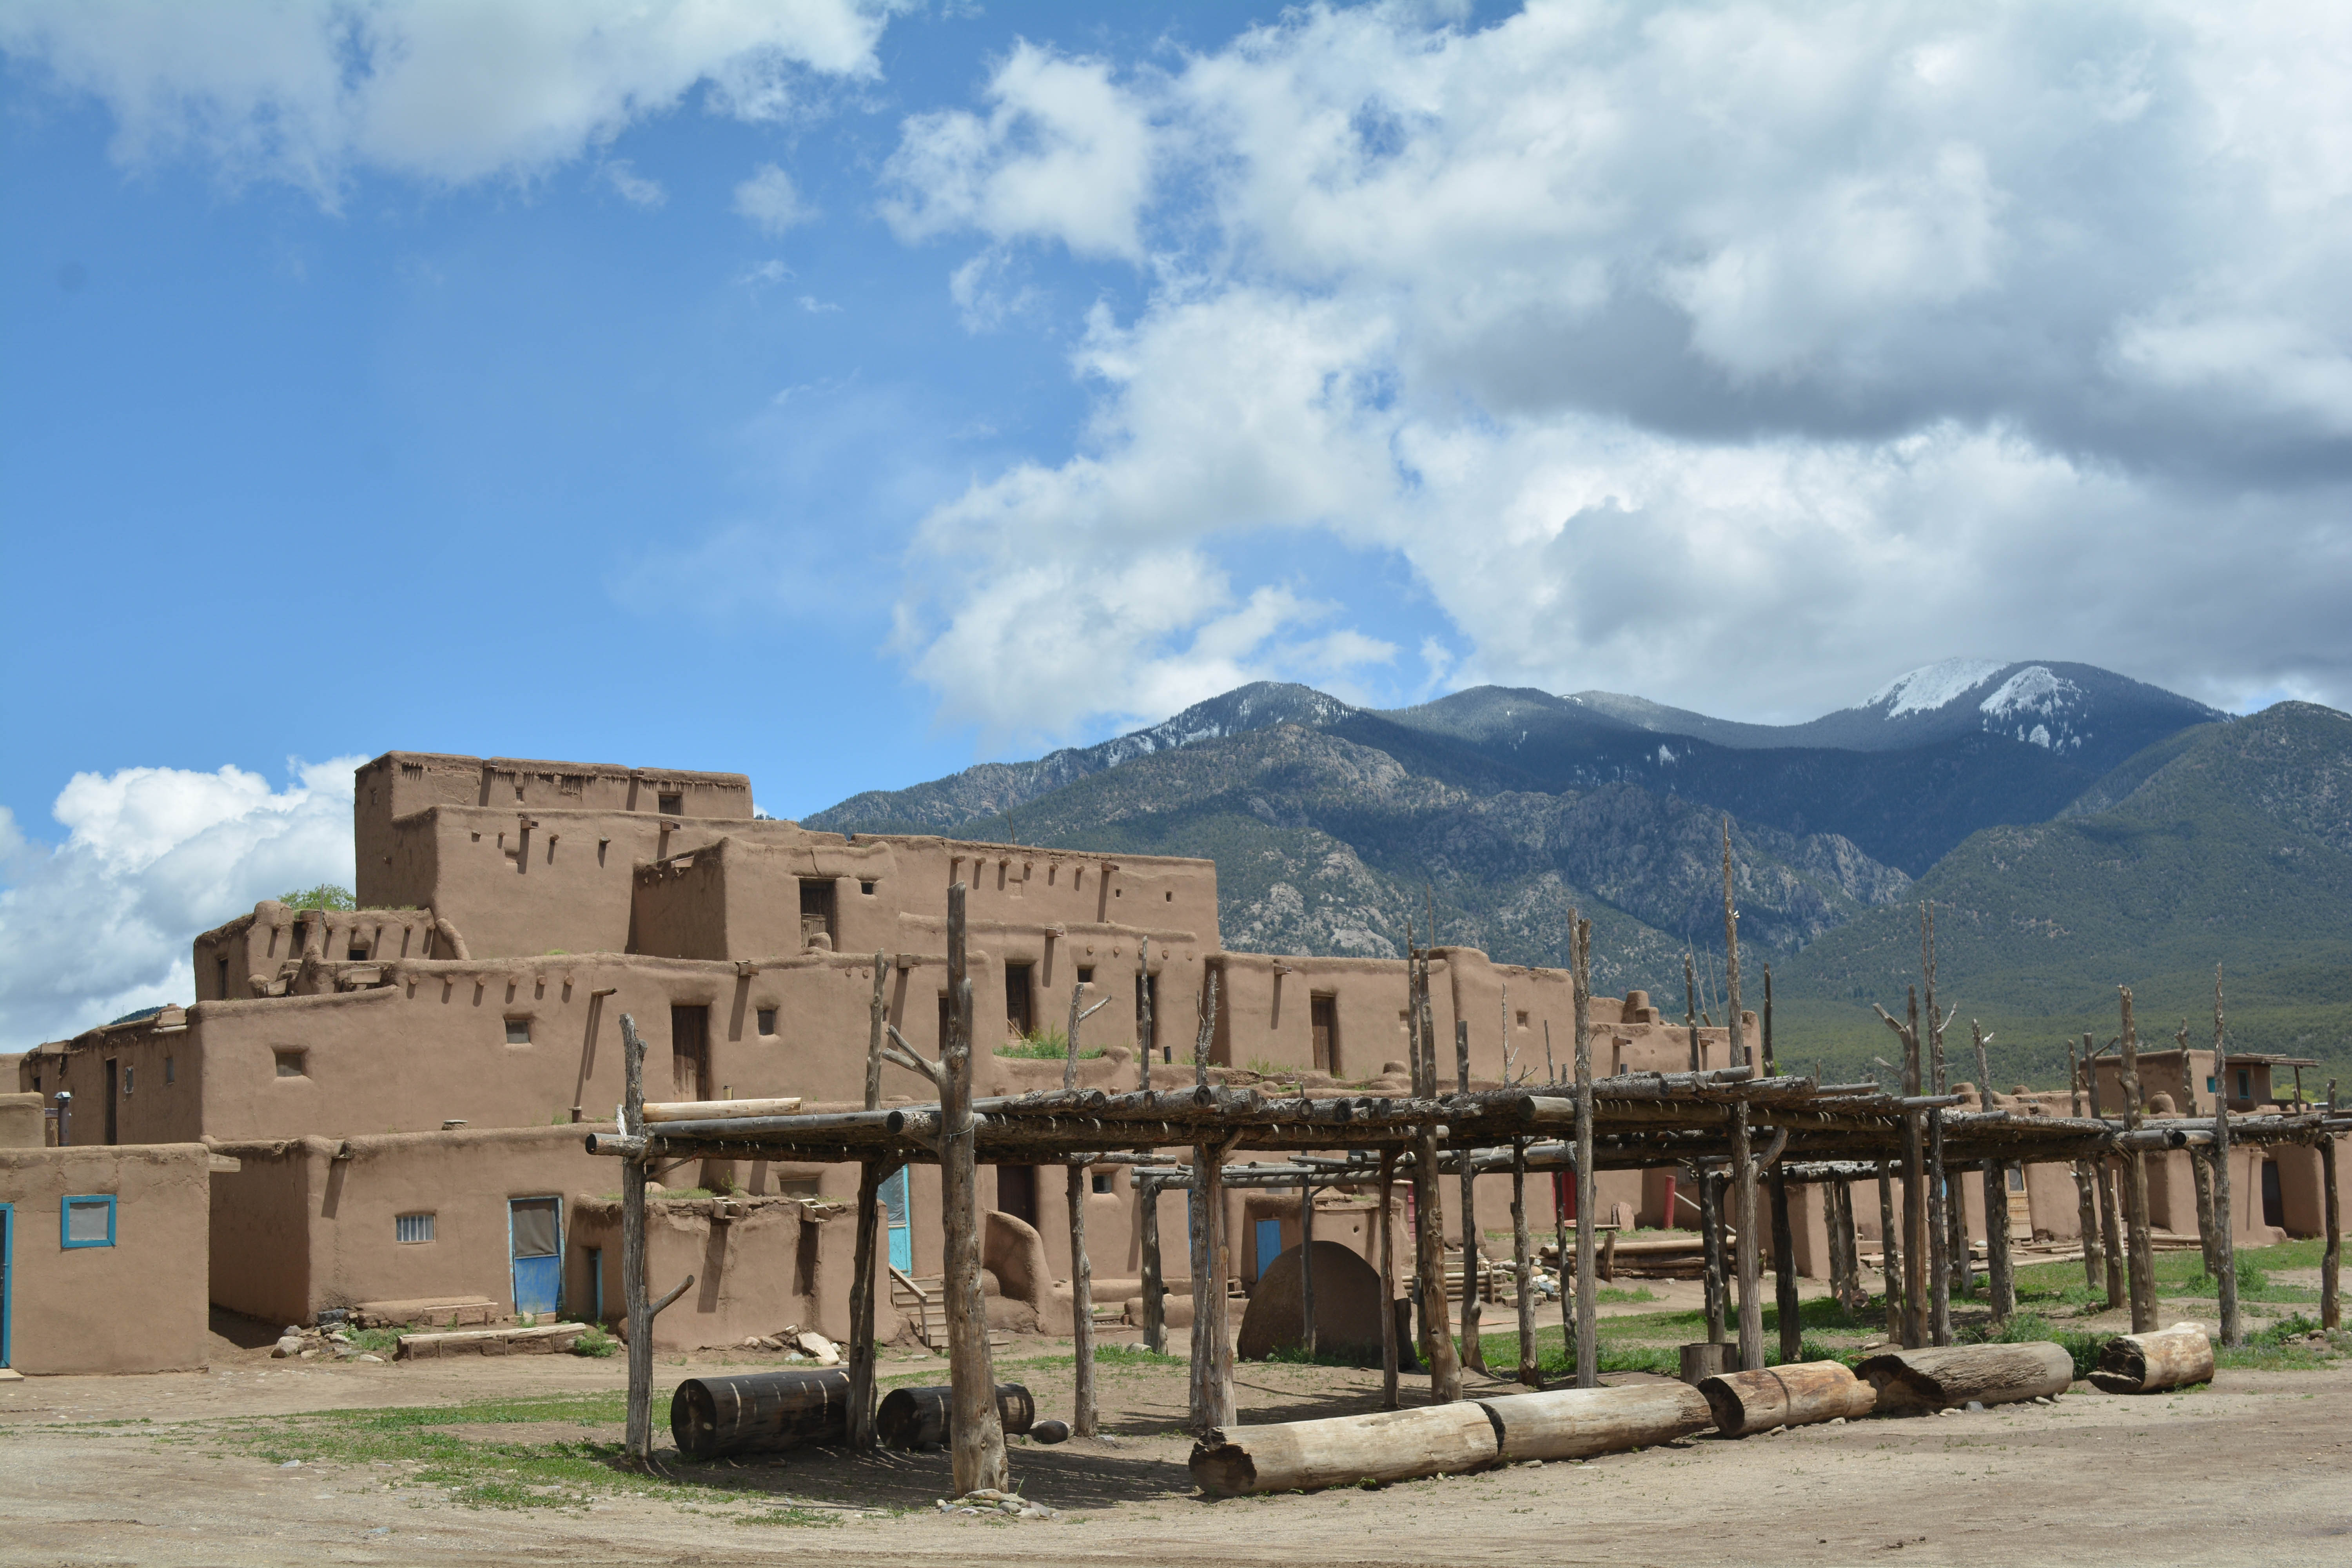
landscape, town, vacation, village, estate, santafe, truchas, northernnewmexico, pueblosantafe